Board of Bendigo Regional Institute of Technical and Further Education v Barclay

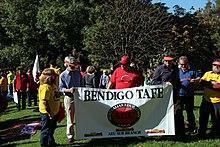
Pictured: A photograph taken in May 2012 of AEU members undertaking a rally at Bendigo TAFE. The rally was undertaken for reasons unrelated to the TAFE's adverse actions against Barclay.

A senior manager at the TAFE asked Barclay to provide the names of the members who Barclay had referred to in his email. Barclay refused. The CEO of Bendigo TAFE, Dr Harvey, then suspended Barclay.